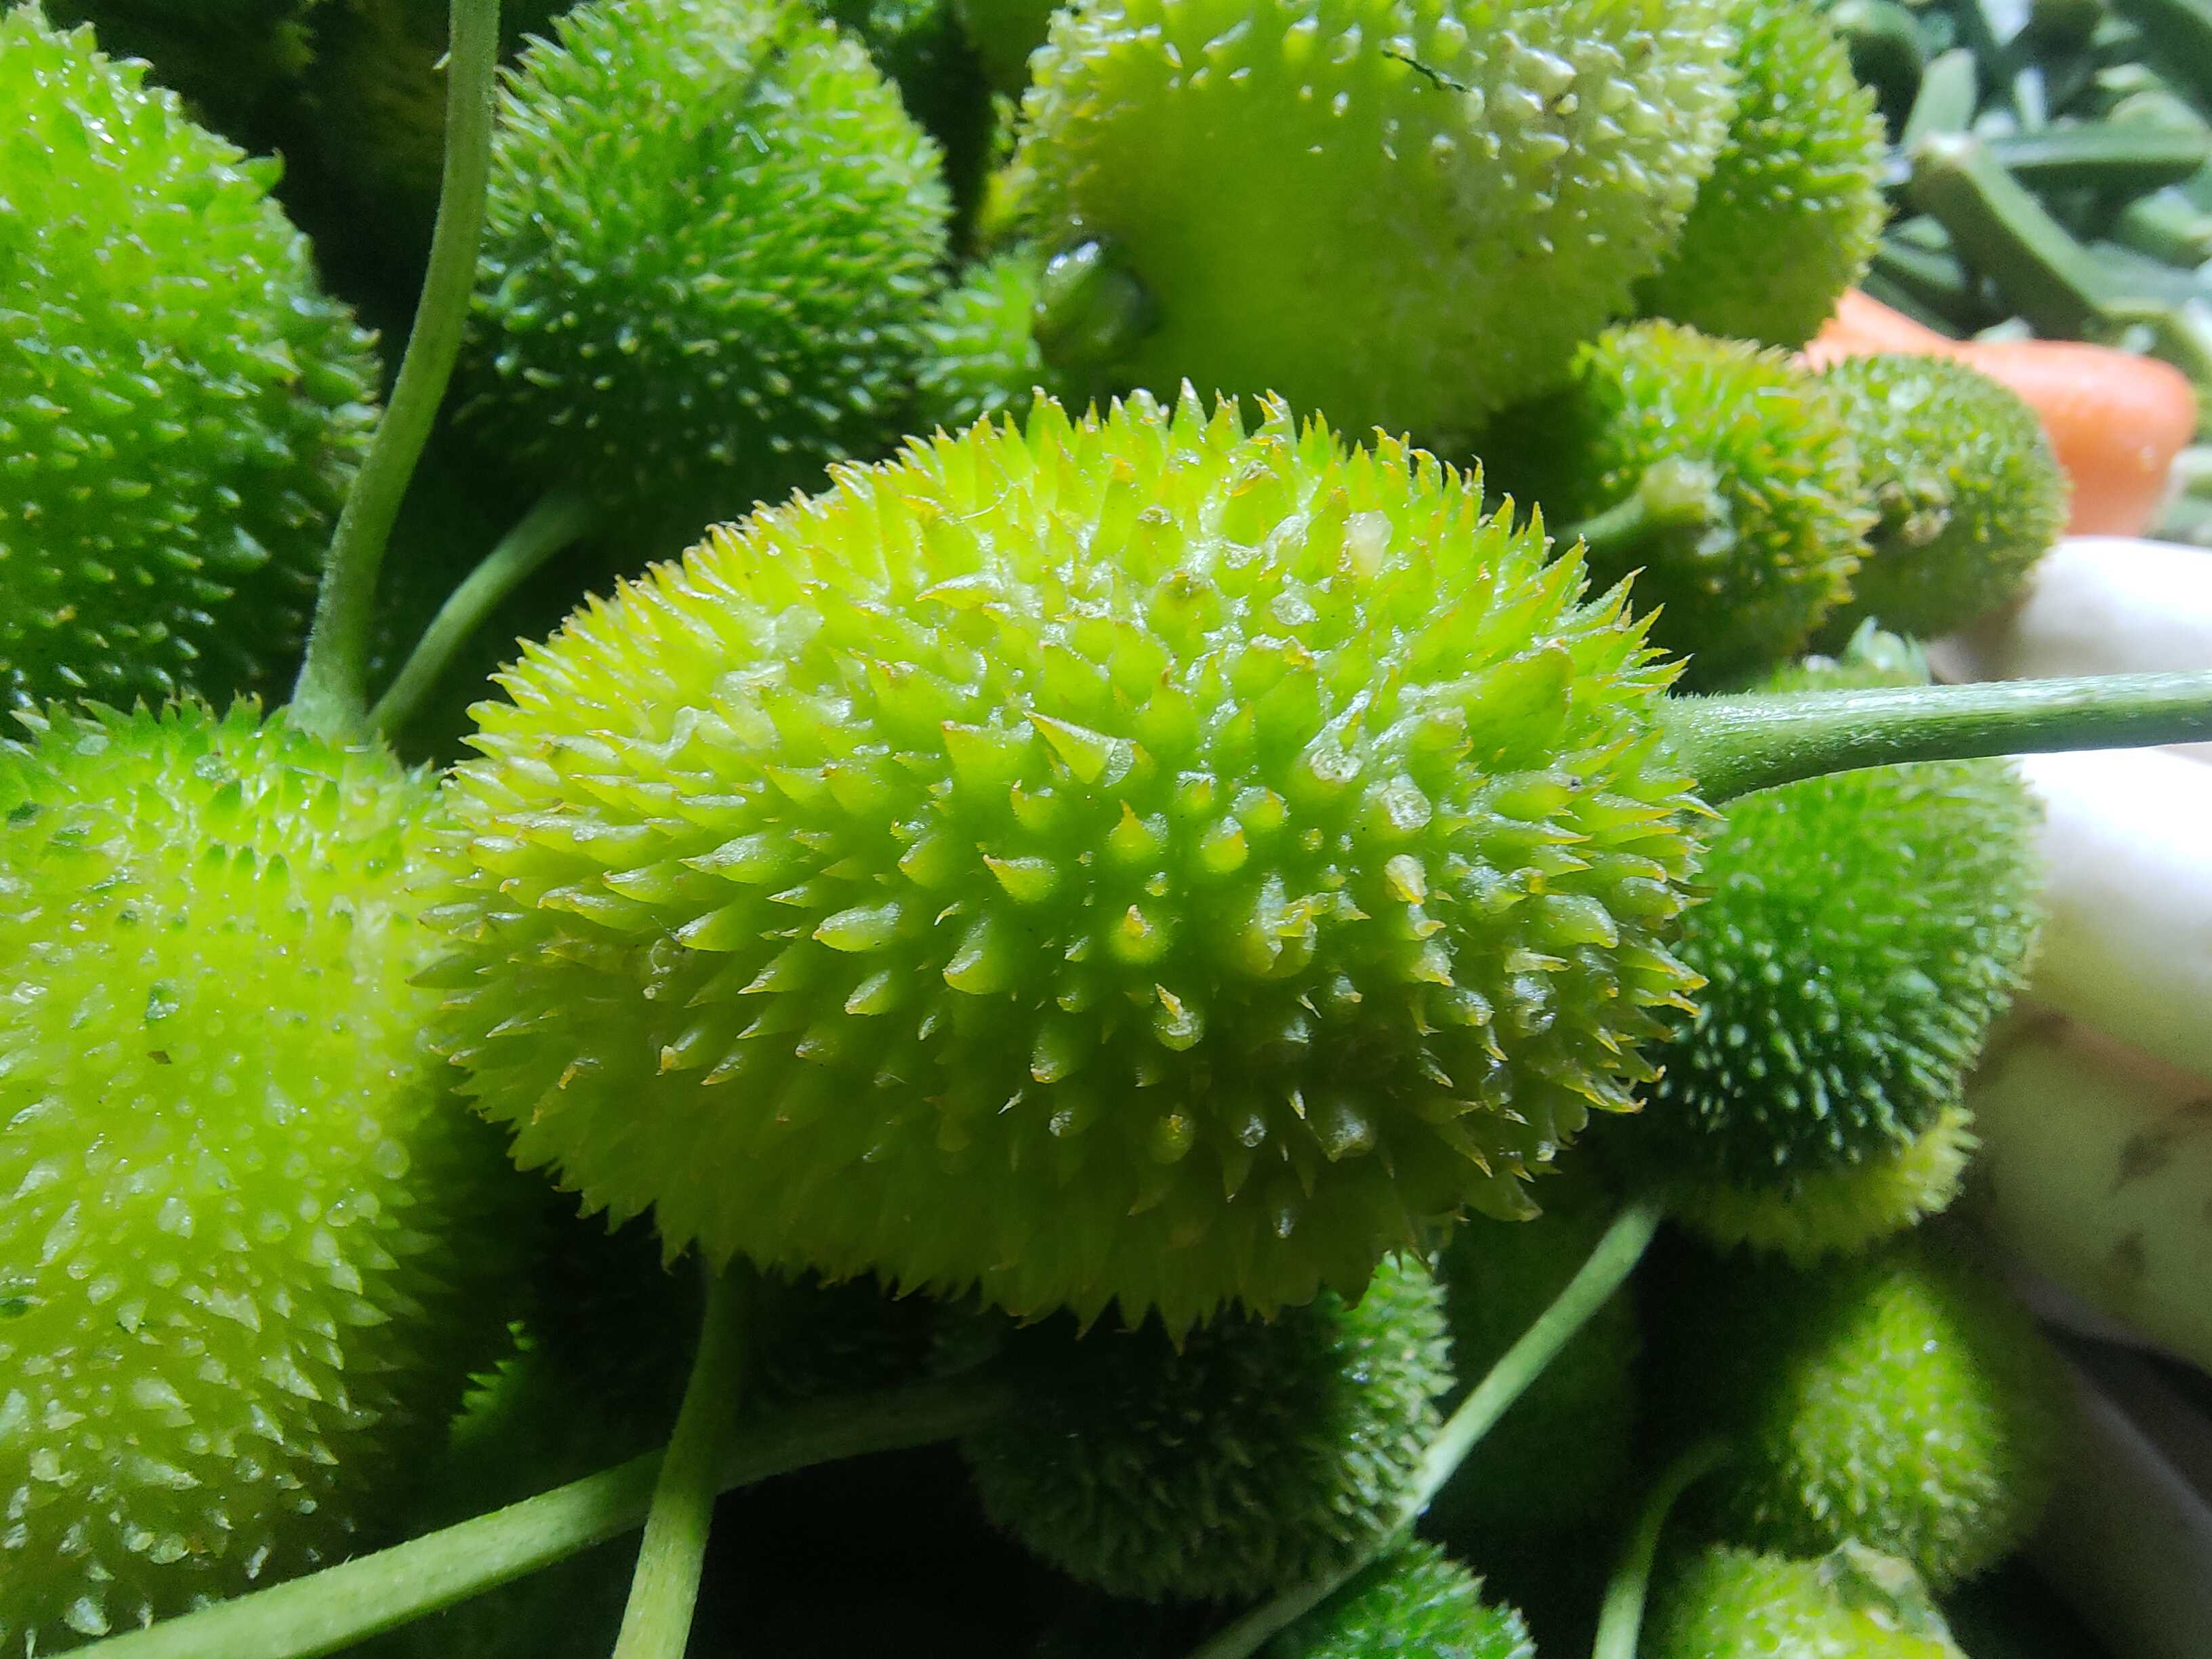
Label: Momordica dioica